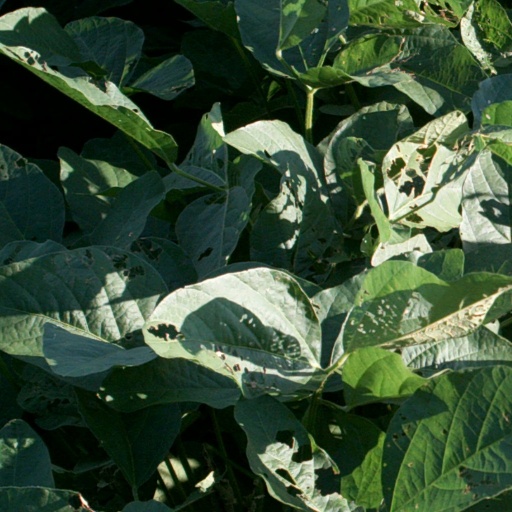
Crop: soybean